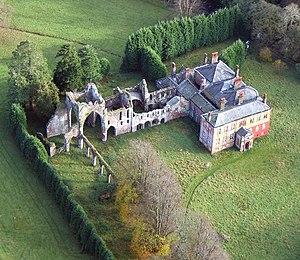
L’abbaye de Calder est une ancienne abbaye savignienne puis cistercienne située à dans le village de Calderbridge qui appartient à la paroisse civile de Ponsonby.